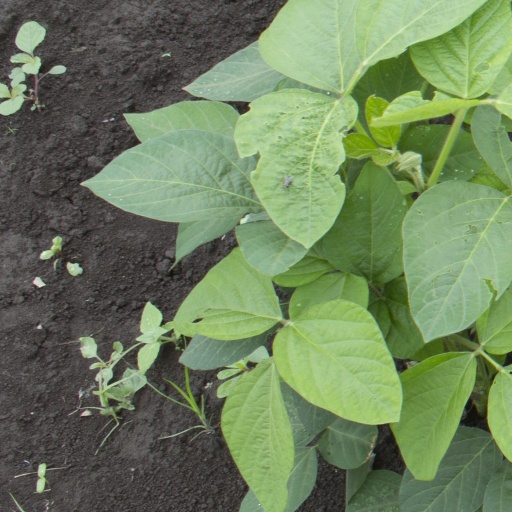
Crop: soybean